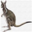
Label: kangaroo